Zacharia Pothen Jeevichirippundu

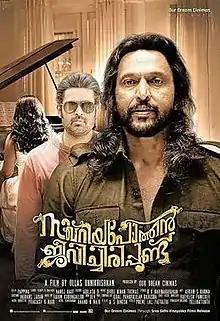
Movie poster

Zacharia Pothen Jeevichirippundu is a 2017 Malayalam language crime thriller film produced by Rajesh Perumbalam. The film stars Manoj K Jayan and Poonam Bajwa in the lead roles along with Babu Antony and Lal. The films is directed by Ullas Unnikrishnan. The music is composed by Dhibu Ninan Thomas.